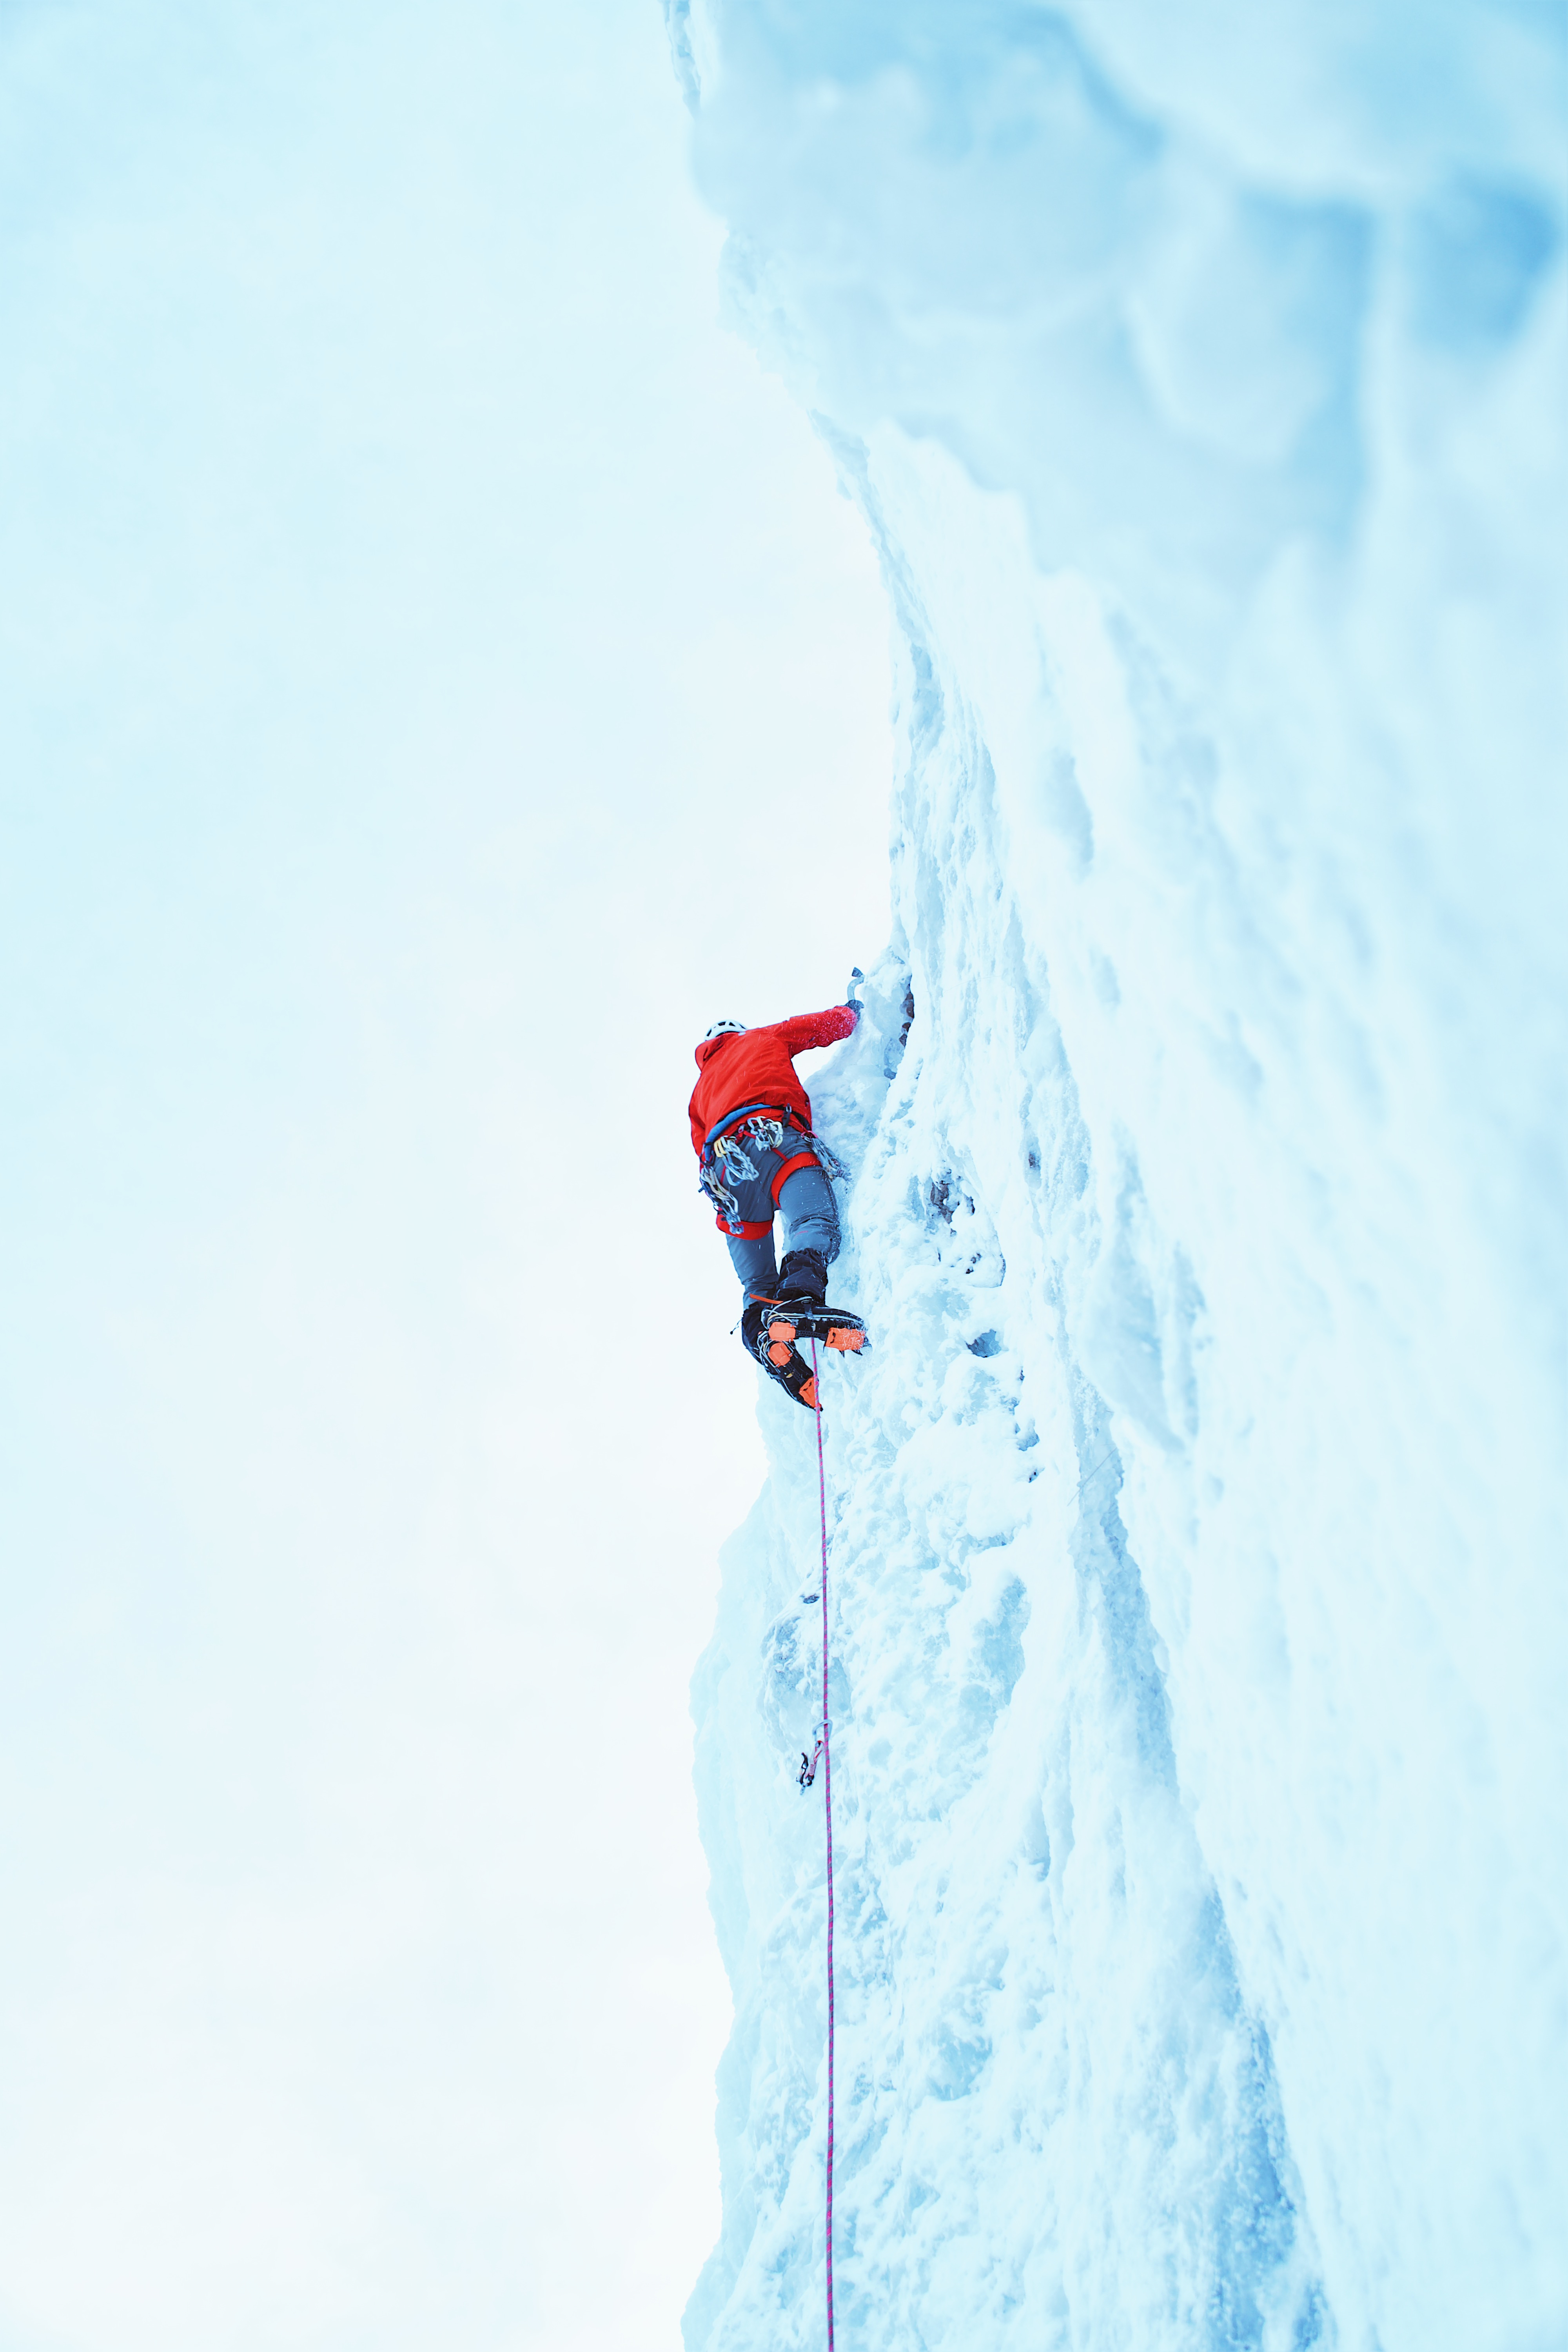
winter, adventure, recreation, ice, blue, climber, extreme sport, ascent, mountaineering, sports, downhill, freezing, crampon, outdoor recreation, ice climbing, alpine skiing, geological phenomenon, climbing gear